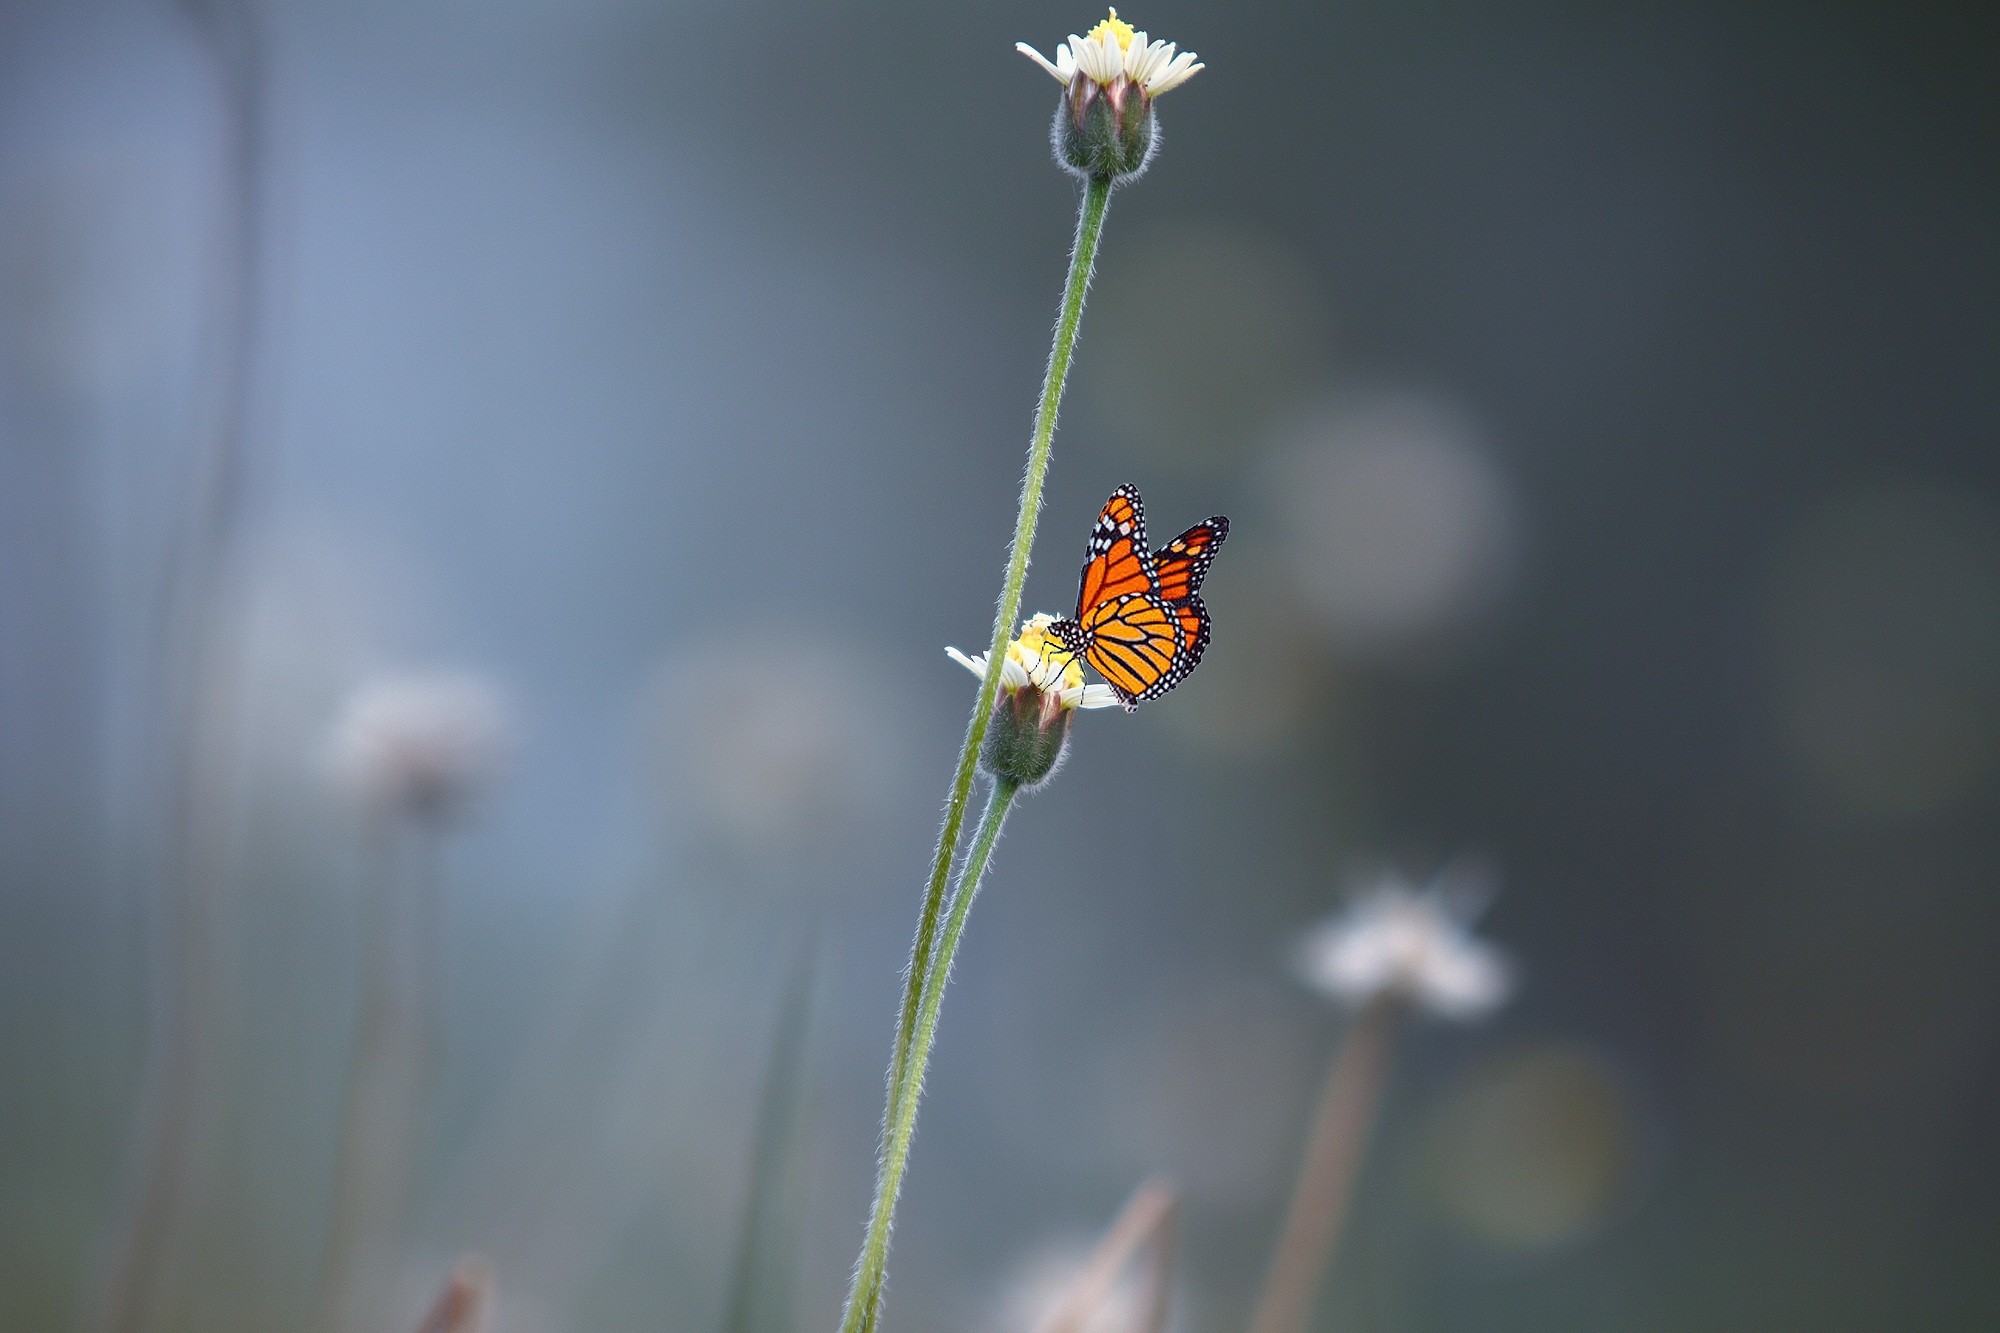
nature, blossom, plant, photography, leaf, flower, green, insect, botany, butterfly, yellow, flora, fauna, invertebrate, wildflower, close up, bud, macro photography, plant stem